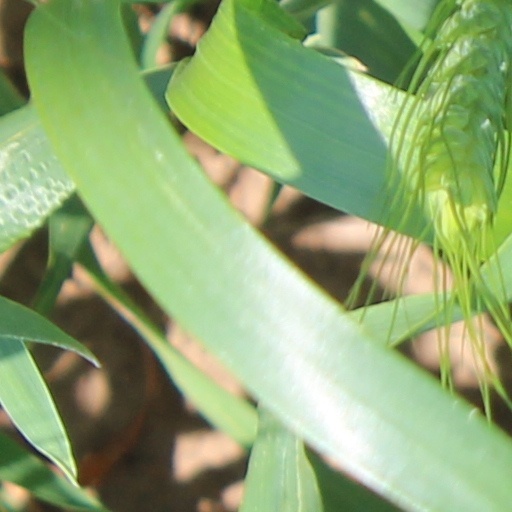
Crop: wheat